Assyrian Australians

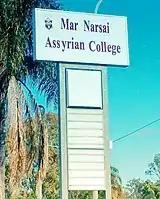
The billboard of St Narsai Assyrian College.

As the Assyrian community grew in the late 1980s, the "Assyrian Sports and Cultural Club" leased its premises from 1990 onwards, in Fairfield Heights, Sydney and acquired liquor and gaming licenses. The club later purchased its current building in 1997, and it was officially opened in 2000. Currently, it is the only Assyrian club in operation after the closure of the "Nineveh Club" in 2008. The club co-hosted sports events such as "The Assyrian Cup" soccer tournaments and held functions and activities for the community. It has supported migrants, who arrived in the 1990s, settle in the country and it encouraged education by aiding achievers in the high school certificate. During the late 1990s, there was an increased level of Assyrian migration to Australia under the family reunion, refugee and humanitarian programs. Reportedly, around 903 Assyrian arrivals were allowed under the "Australian Government's Special Humanitarian Program" and the "Family Reunion Program".